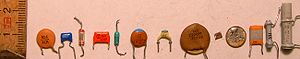
Elektrisk kondensator / Forskellige typer kondensatorer / Keramiske kondensatorer
Billede af keramiske kondensatorer.
En elektrisk kondensator er en elektronisk komponent, der er indrettet til at have en vis elektrisk kapacitet – en evne til at opbevare en vis mængde elektrisk energi.